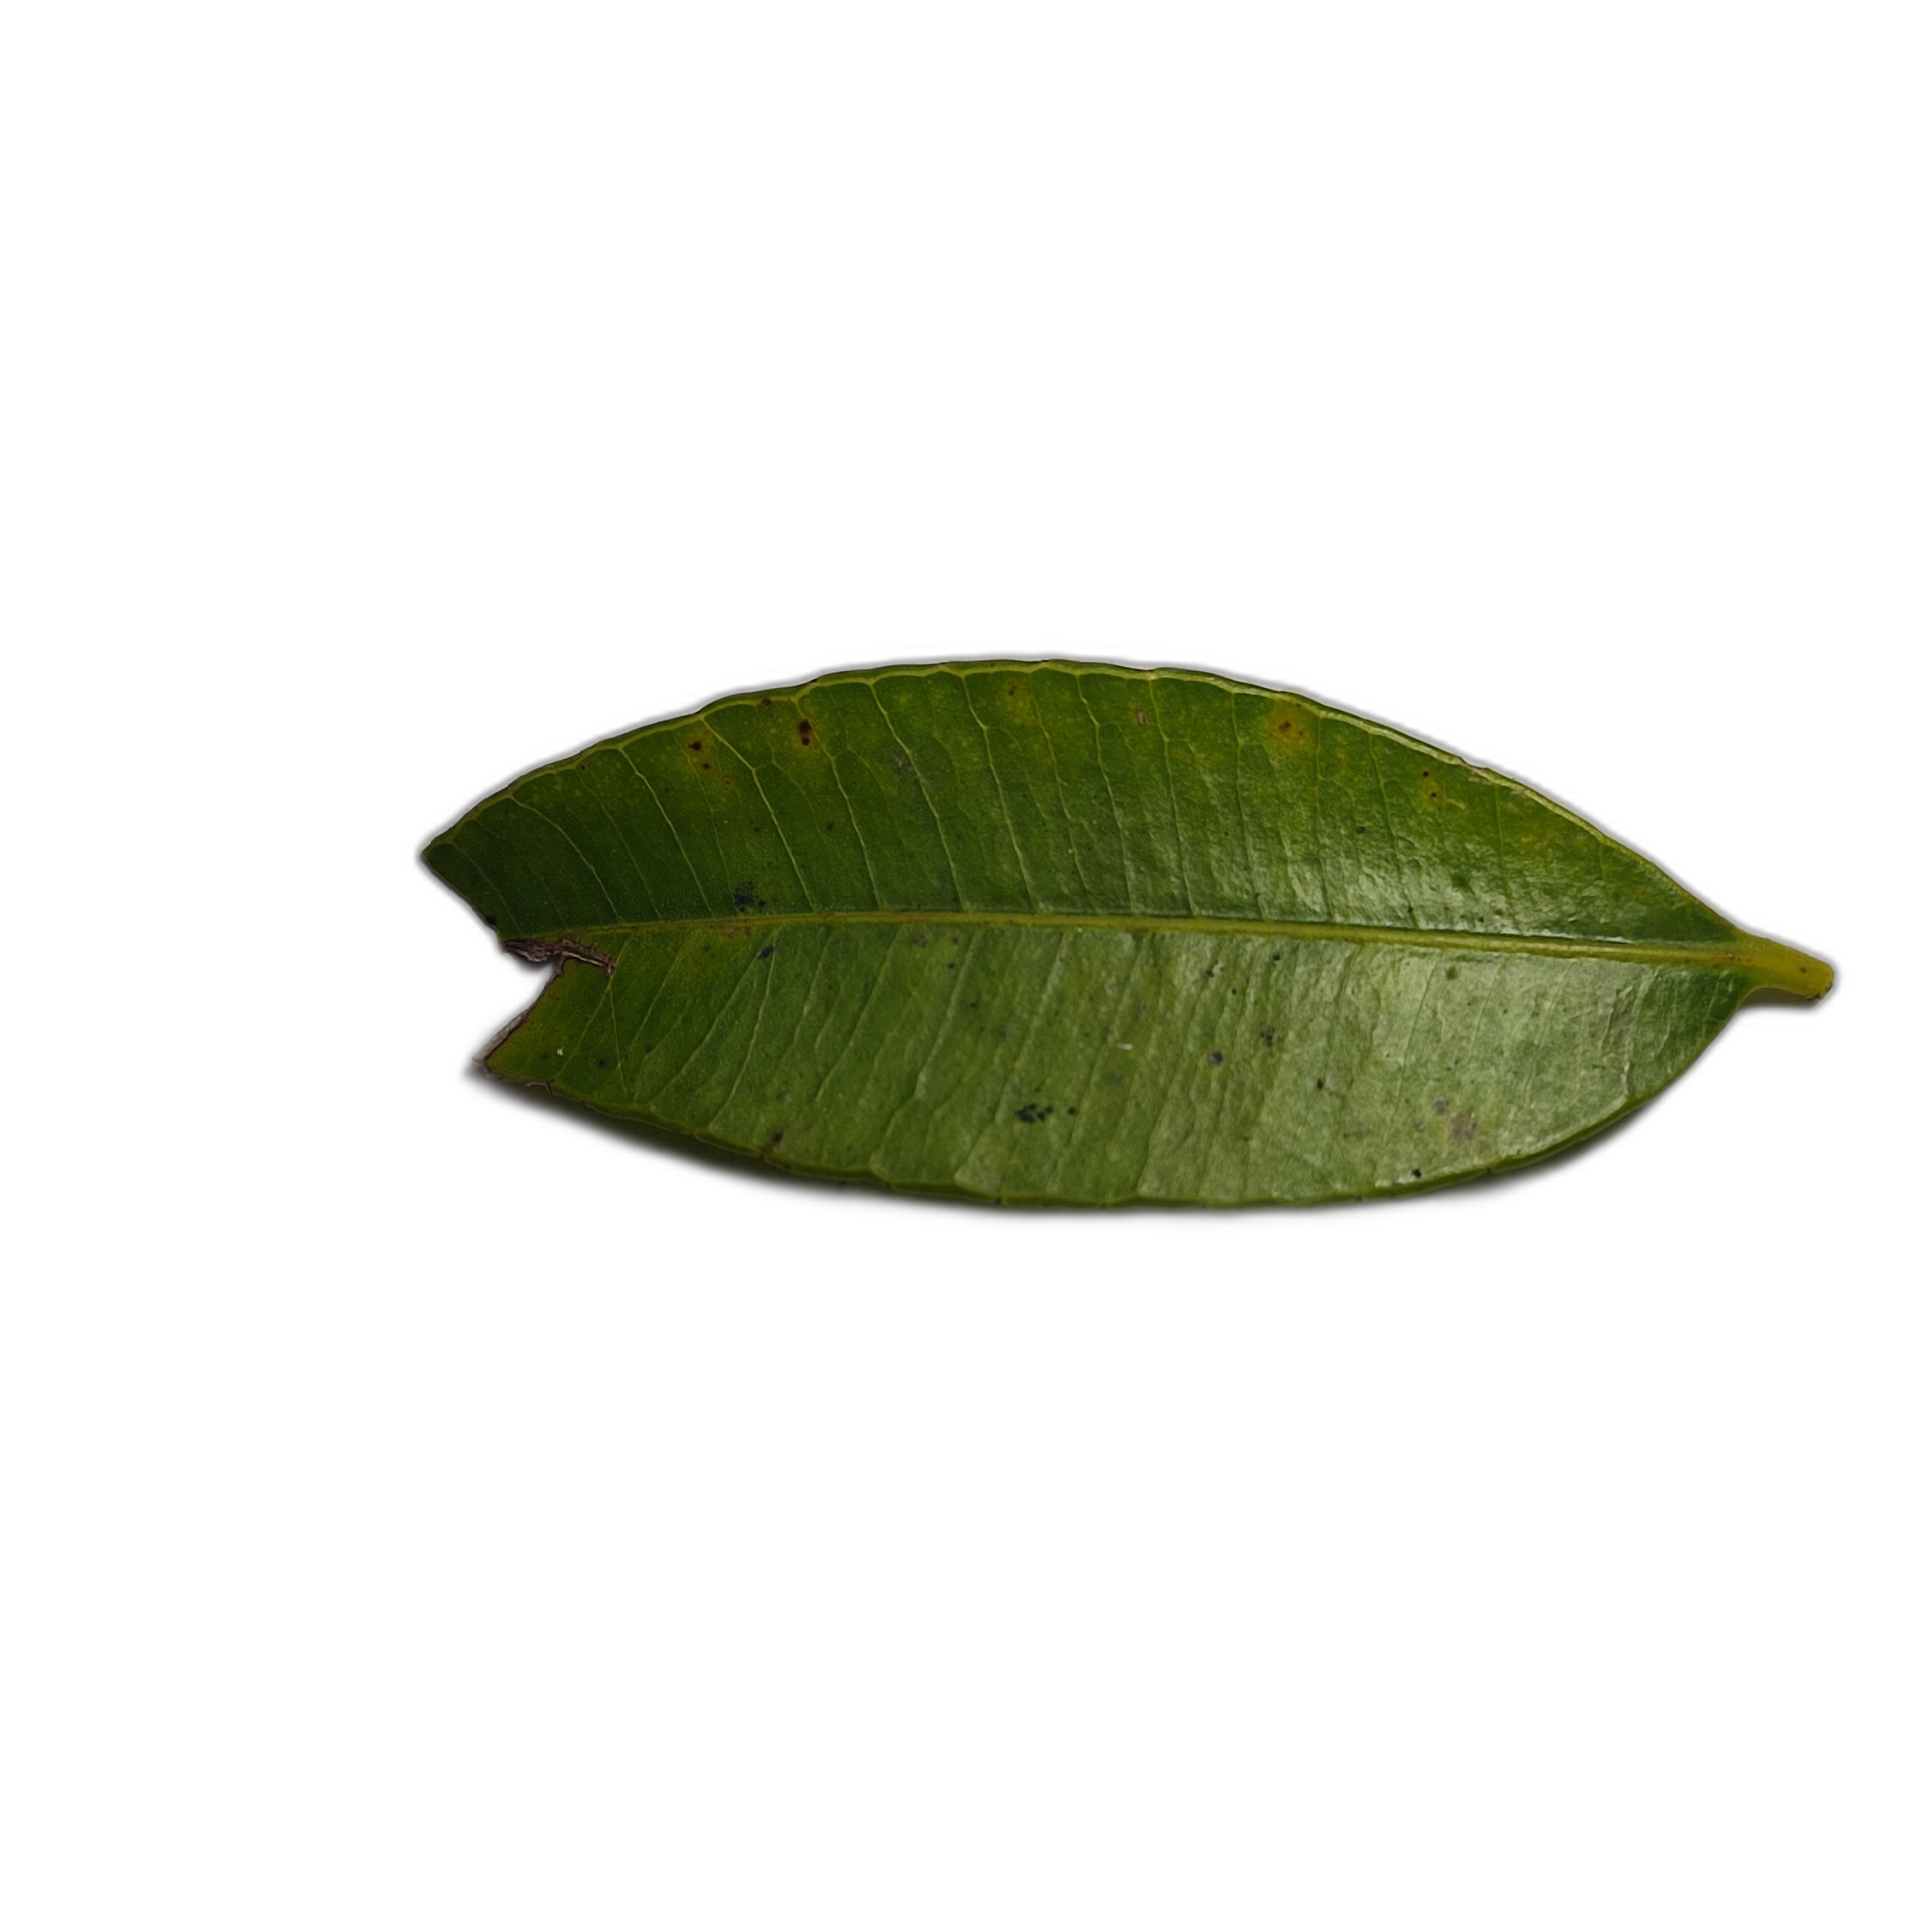
Label: healthy